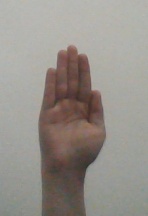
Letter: seen